Transportation in the Sacramento metropolitan area

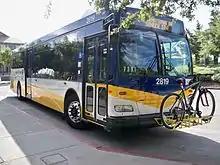
A Sacramento Regional Transit bus at the Mather Field/Mills station

The Sacramento Regional Transit District provides light rail service in Sacramento and the surrounding communities. This SacRT light rail system has three lines and 54 stations. All the lines terminate in or travel through Downtown Sacramento, the central business district of Sacramento, and the main employment center for the metropolitan area. For commuters to downtown, light rail is a popular alternative to driving for various reasons. All light rail stations with a park-and-ride lot offer free parking (except for Cosumnes River College station, where the college operates and maintains the station), whereas formerly, many of the stations charged a fee for parking. Annual ridership on the system is about 14 million.